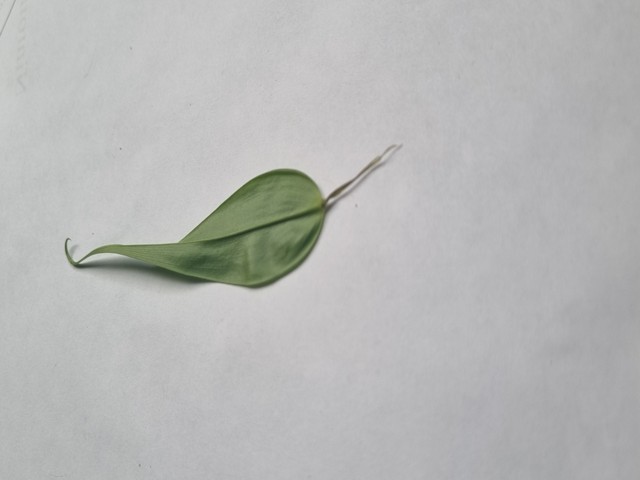
Plant: agnishika